Florence Nightingale Museum

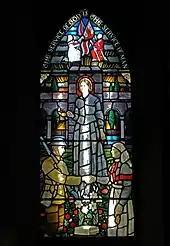
A stained glass window of Nightingale, on display at the museum

In 1860, four years after her famous involvement in the Crimean War, Nightingale founded the Nightingale Training School for nurses at St. Thomas' Hospital and the museum is located on this site.